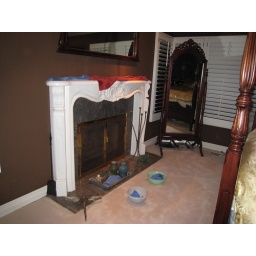
master bedroom wed 12/17/08, leaks pouring down fireplace wall and onto mantle and in front of fireplace